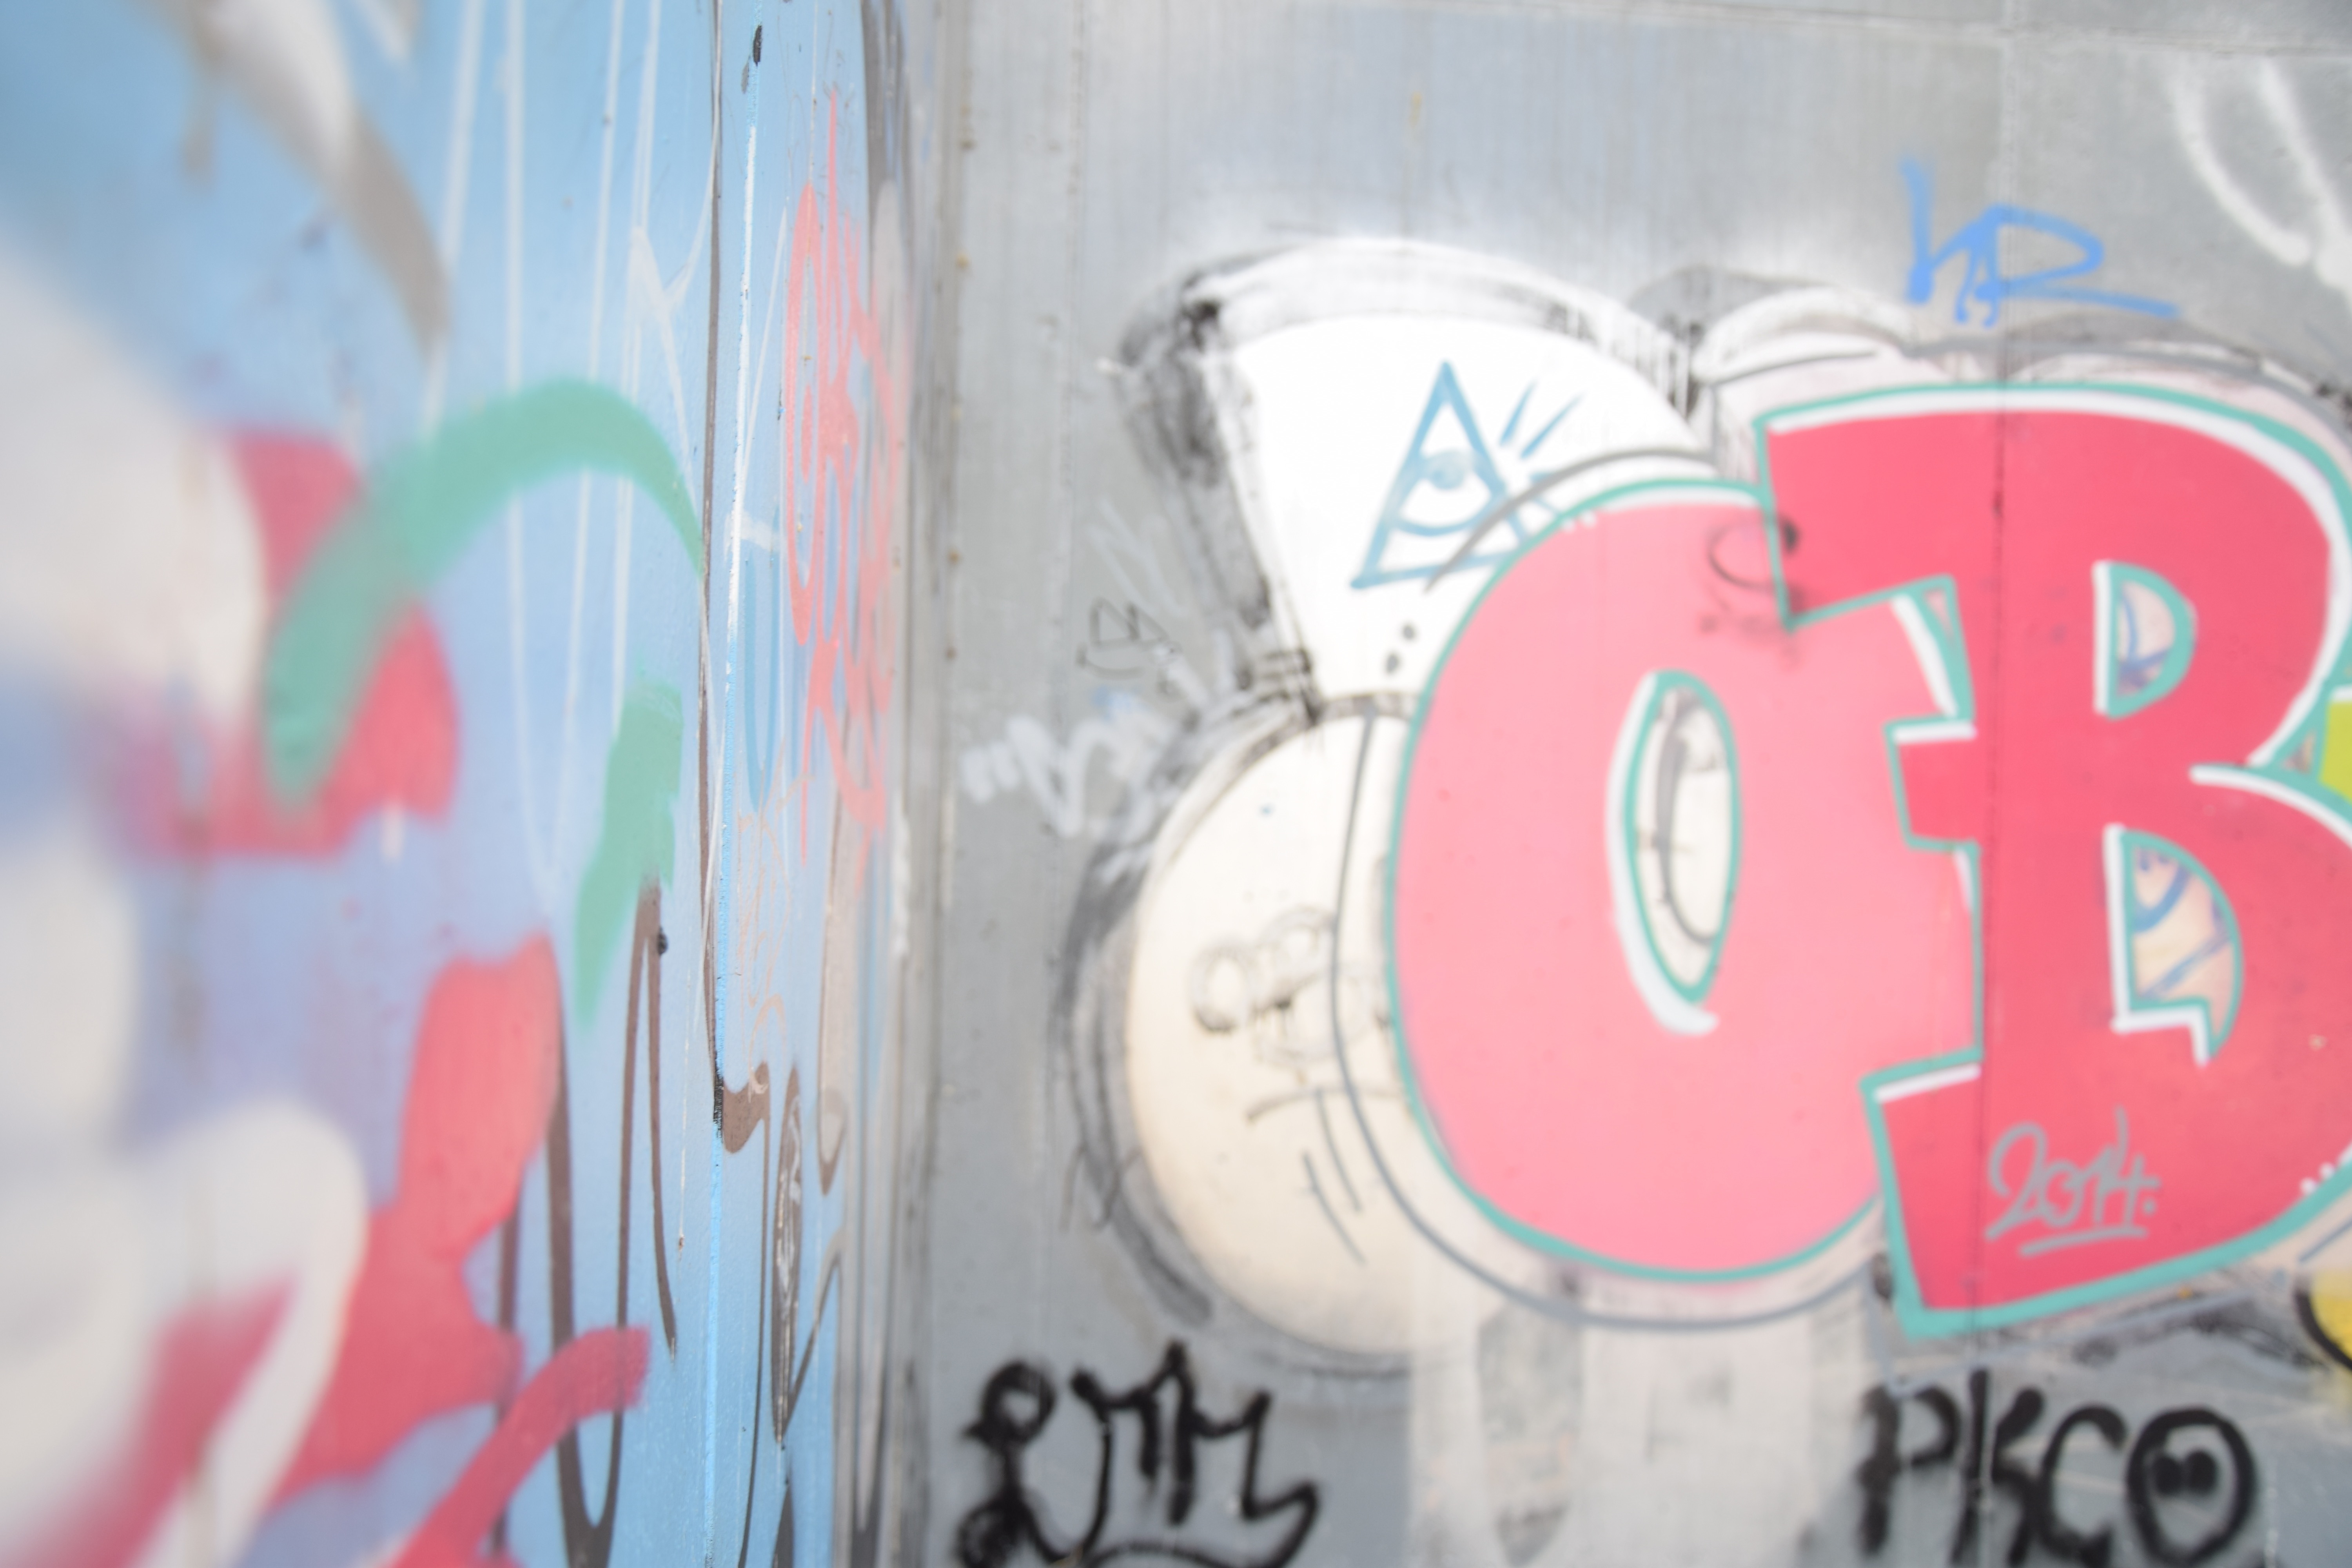
number, wall, red, color, artistic, paint, graffiti, outdoors, art, vandalism, graffiti wall, graffiti art